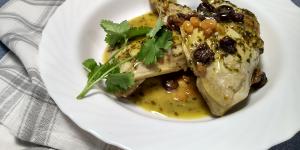
pollo al cilantro